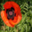
Label: poppy